Tombstone Rashomon

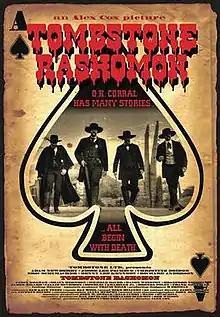
Theatrical release poster

Tombstone Rashomon is a 2017 Western film directed by Alex Cox and starring Adam Newberry and Eric Schumacher. It tells the story of the Gunfight at the O.K. Corral in Tombstone, Arizona Territory, from multiple differing perspectives in the style of Akira Kurosawa's 1950 film "Rashomon".